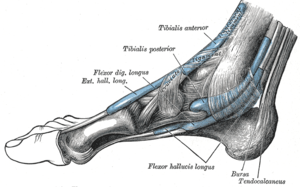
Le pied est la partie distale du membre inférieur de l'homme. Il est relié à la jambe par l'articulation de la cheville. Il supporte le poids du corps en position debout et permet la locomotion.